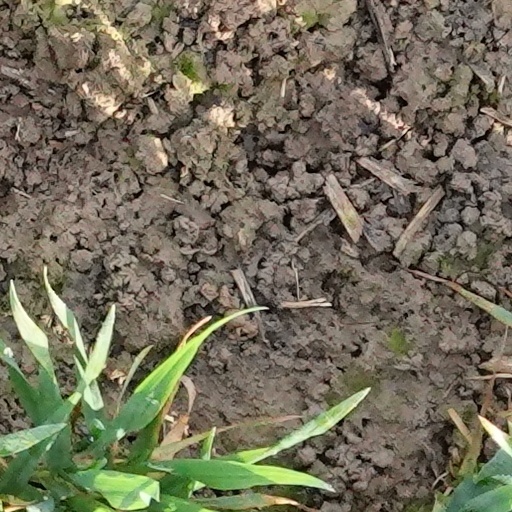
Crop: wheat